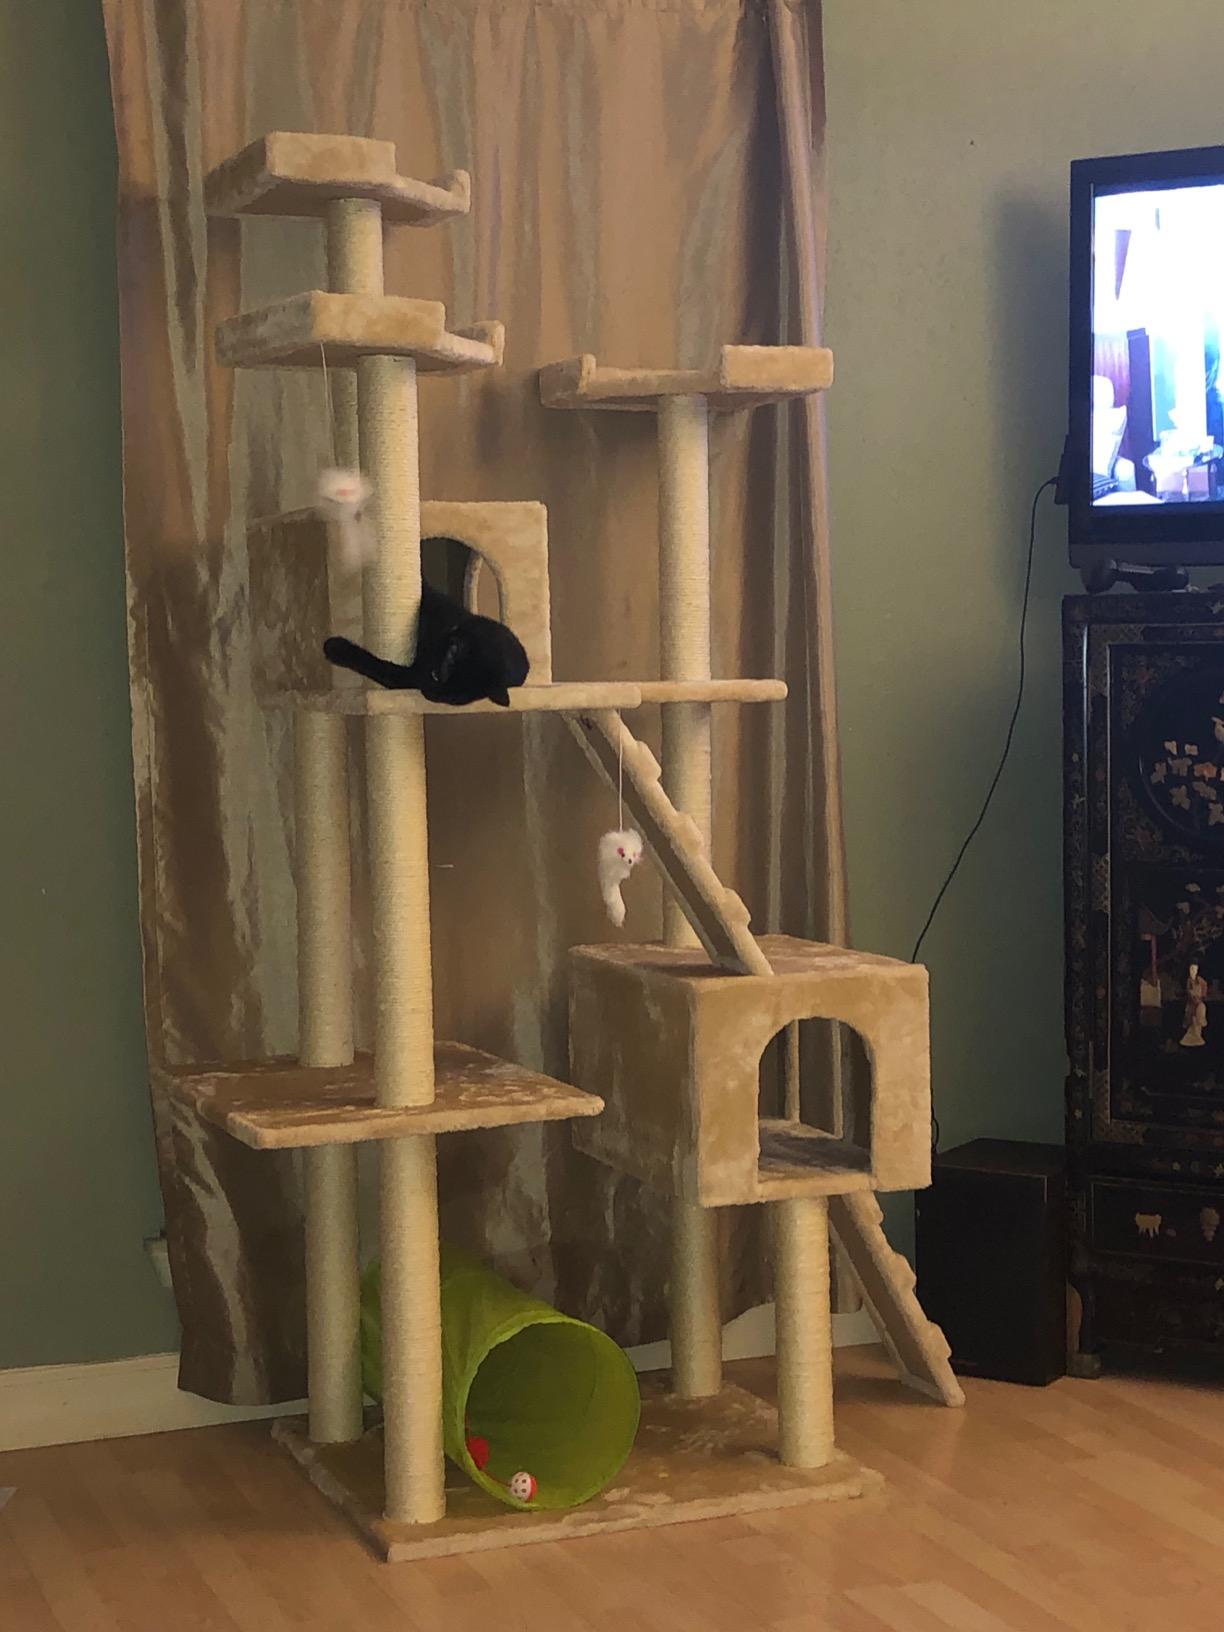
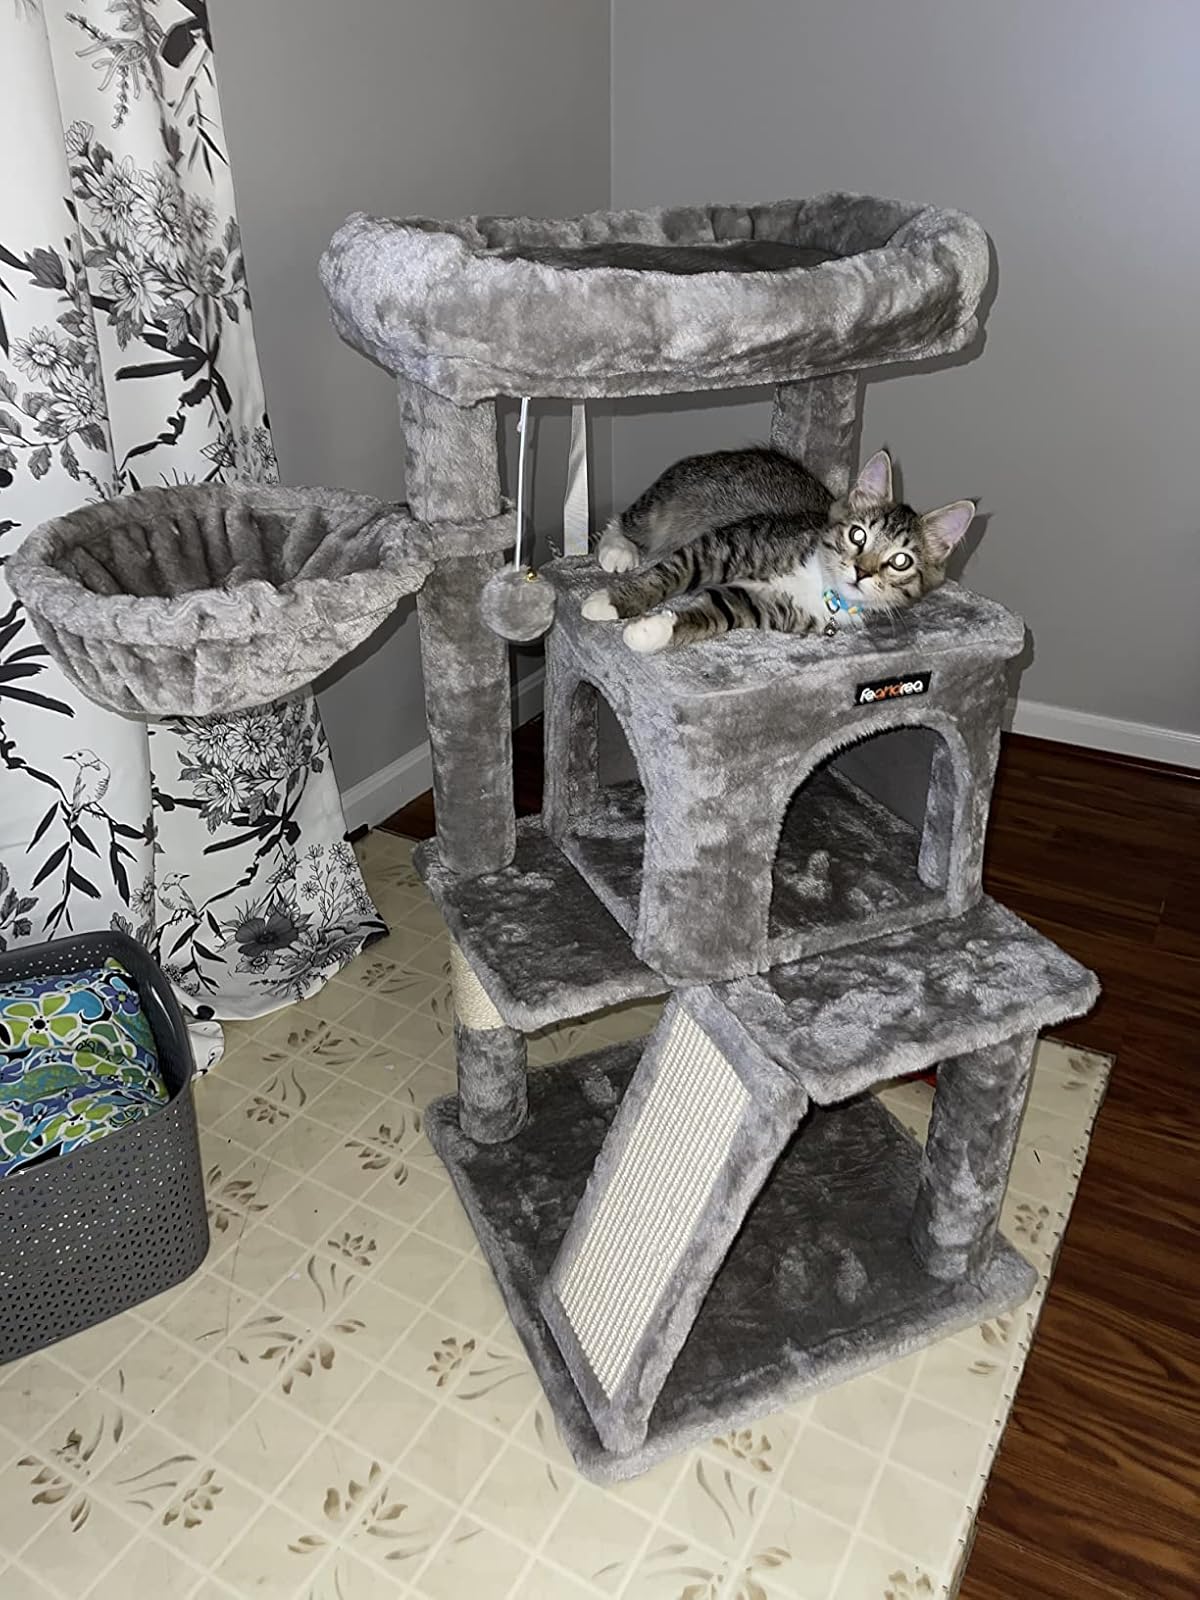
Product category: items_cat tree
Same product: no